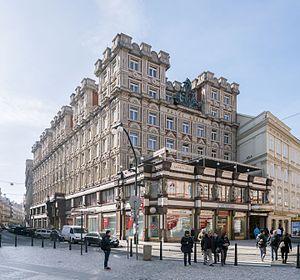
Prague est la capitale et la plus grande ville de la Tchéquie, en Bohême. Située au cœur de l'Europe centrale, à l'ouest du pays, la ville est édifiée sur les rives de la Vltava.
Le cubisme tchécoslovaque est un mouvement d'avant-garde artistique, très actif en Tchécoslovaquie et surtout dans sa capitale, Prague, entre 1911 et le milieu des années 1920.